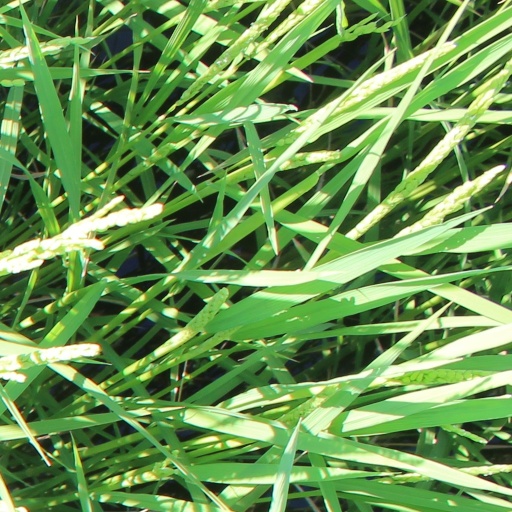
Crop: rice